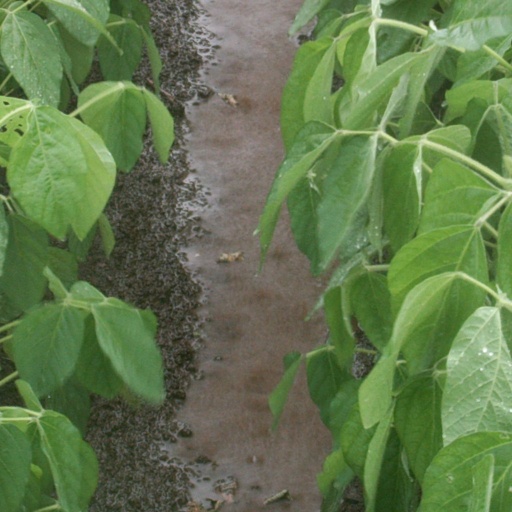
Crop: soybean